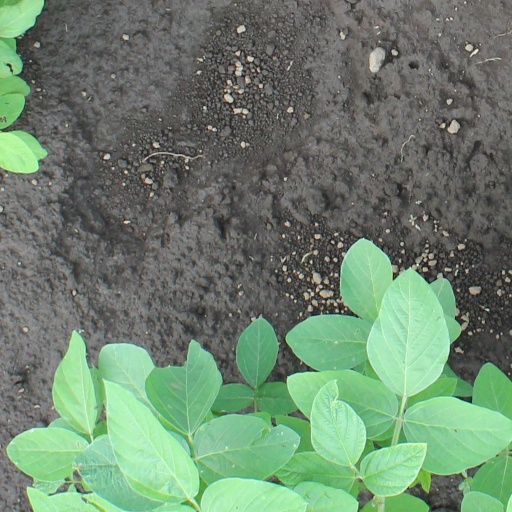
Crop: soybean